Nundah Air Raid Shelter

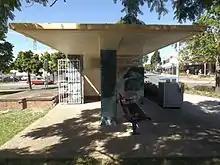
Entrance, 2015

The Brisbane City Council took responsibility for Air Raid Precautions activities, including establishing an Air Raid Warden system, firefighting systems and constructing air raid shelters. Aboveground salt water pipes were laid along city streets to aid in firefighting. On Christmas Eve, 1941, each Australian State's Emergency Committee issued instructions for government, private employers and private households to immediately start building shelters. Slit trenches were built in parks and schoolyards, windows were taped, and brownouts were applied to buildings.